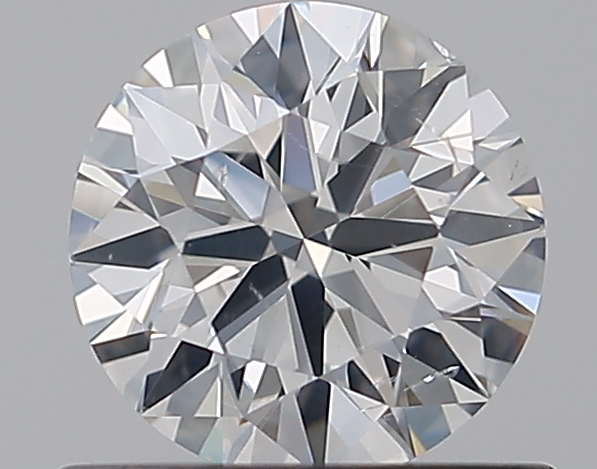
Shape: round
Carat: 0.62
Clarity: SI1
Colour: F
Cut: EX
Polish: EX
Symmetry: EX
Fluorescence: N
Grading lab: GIA
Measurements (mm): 5.48 x 5.51 x 3.38